Jessica Kiper

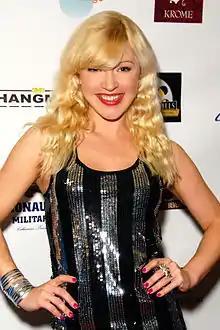
Kiper attending the Beverly Hills Film Festival in October 2010

Jessica Michele Kiper (born February 22, 1979) is an American actress, best known as a contestant from "" where she placed third. She was more commonly known to the viewing audience during her run on "Survivor" by the nickname "Sugar". She returned to "Survivor" to compete on the show's 20th season, "", as part of the Heroes tribe, and was the first to be eliminated.